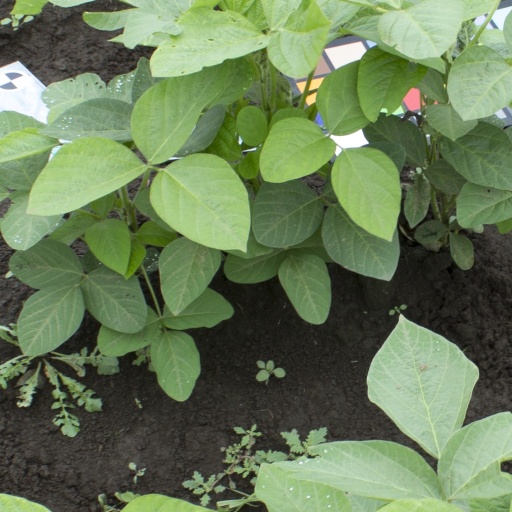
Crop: soybean